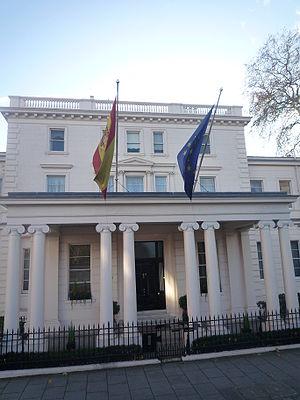
Voici les représentations diplomatiques de l'Espagne à l'étranger :